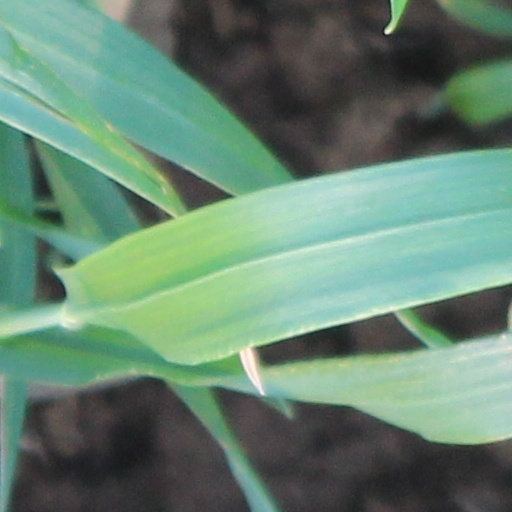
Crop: wheat